The Wolf and Fox Hunt

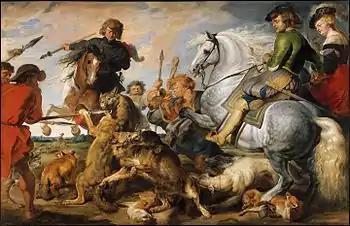
"The Wolf and Fox Hunt" (c. 1616) by Rubens

The Wolf and Fox Hunt is an oil-on-canvas painting by Peter Paul Rubens, executed "c." 1616, now held in the Metropolitan Museum of Art in New York. It shows mounted and walking hunters chasing two wolves and three foxes. It marks the beginning of an intensive creative phase in which Rubens focused on the theme of hunting.